Washington Bottom Farm

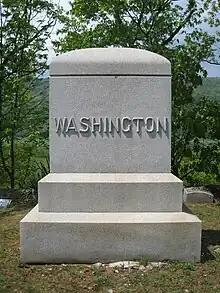
The Washington family burial plot in Indian Mound Cemetery in Romney, West Virginia.

George W. Washington died on February 6, 1876, and his will was proved four days later. His wife Sally died in 1886. They are buried at Indian Mound Cemetery in Lot 78 in Romney. The farm continued in son Robert's hands when he purchased it in January 1879 from the other heirs and devisees of his father. Those signing the conveyance were the following: his mother Sally; Edward Washington and his wife Susan; James B. Rees and wife Rebecca (Washington); Ettie Washington; George W. Washington and wife Ann E.; John J. Inskeep and wife Bettie Washington; and Sallie G. Washington. Robert retained ownership of the farm until his death in 1930. Approximately of the farm were sold in 1936 by Washington's heirs to the Brinker brothers of Cumberland, Maryland.